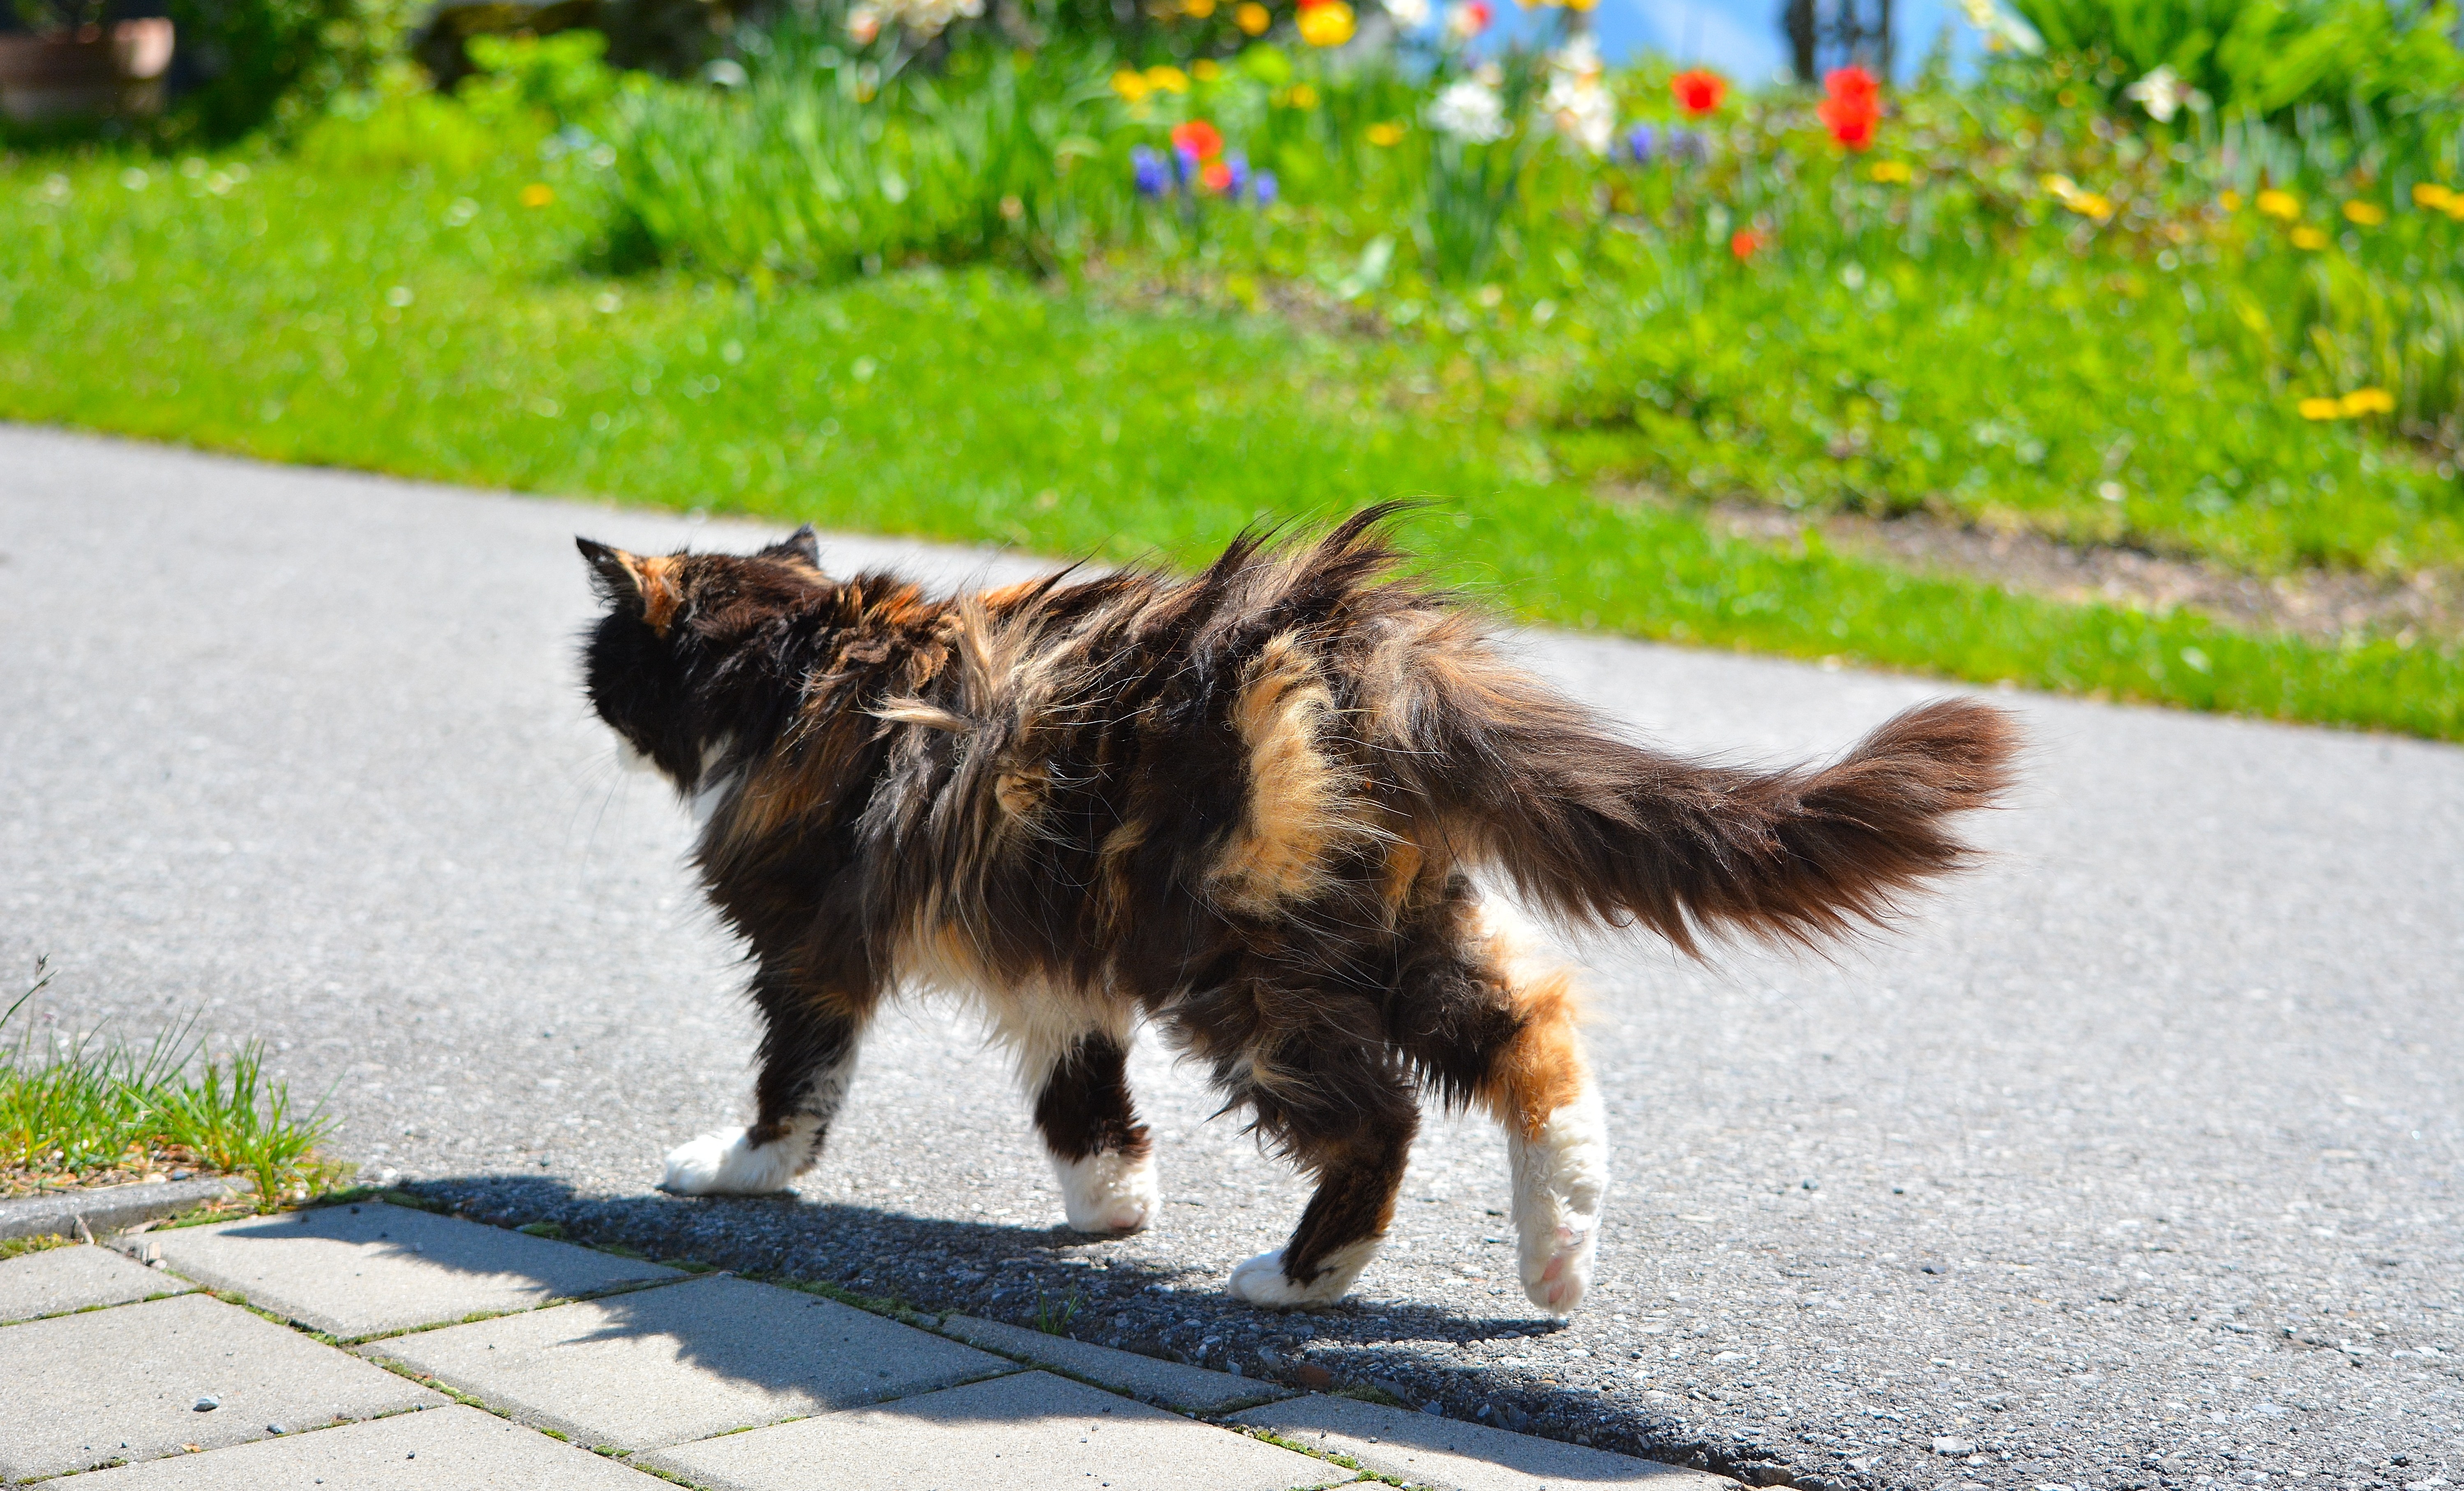
dog, animal, kitten, cat, mammal, vertebrate, domestic cat, felted, three colors, dog like mammal, small to medium sized cats, dog breed group, scrubby